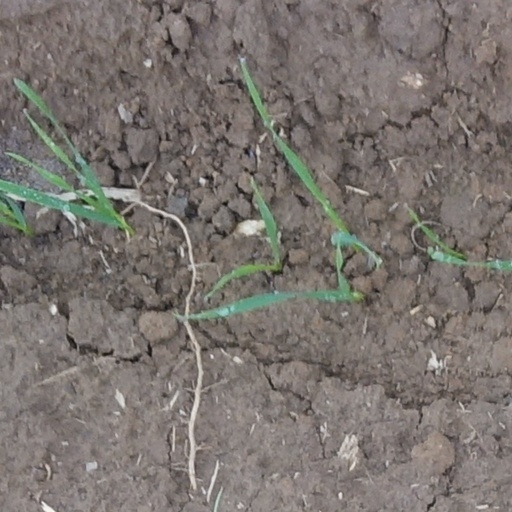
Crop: wheat